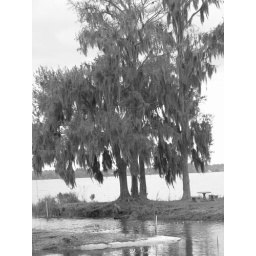
trees near water on stomry day